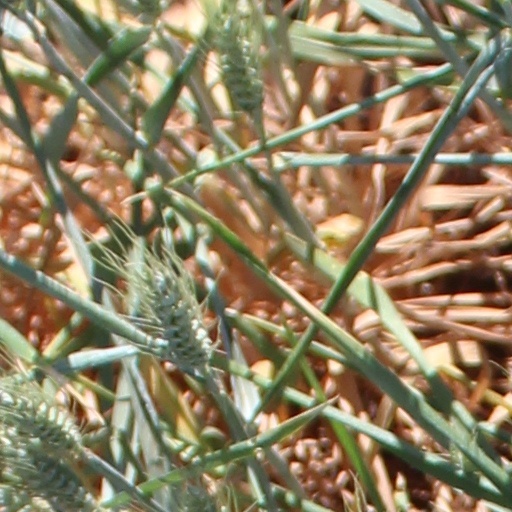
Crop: wheat